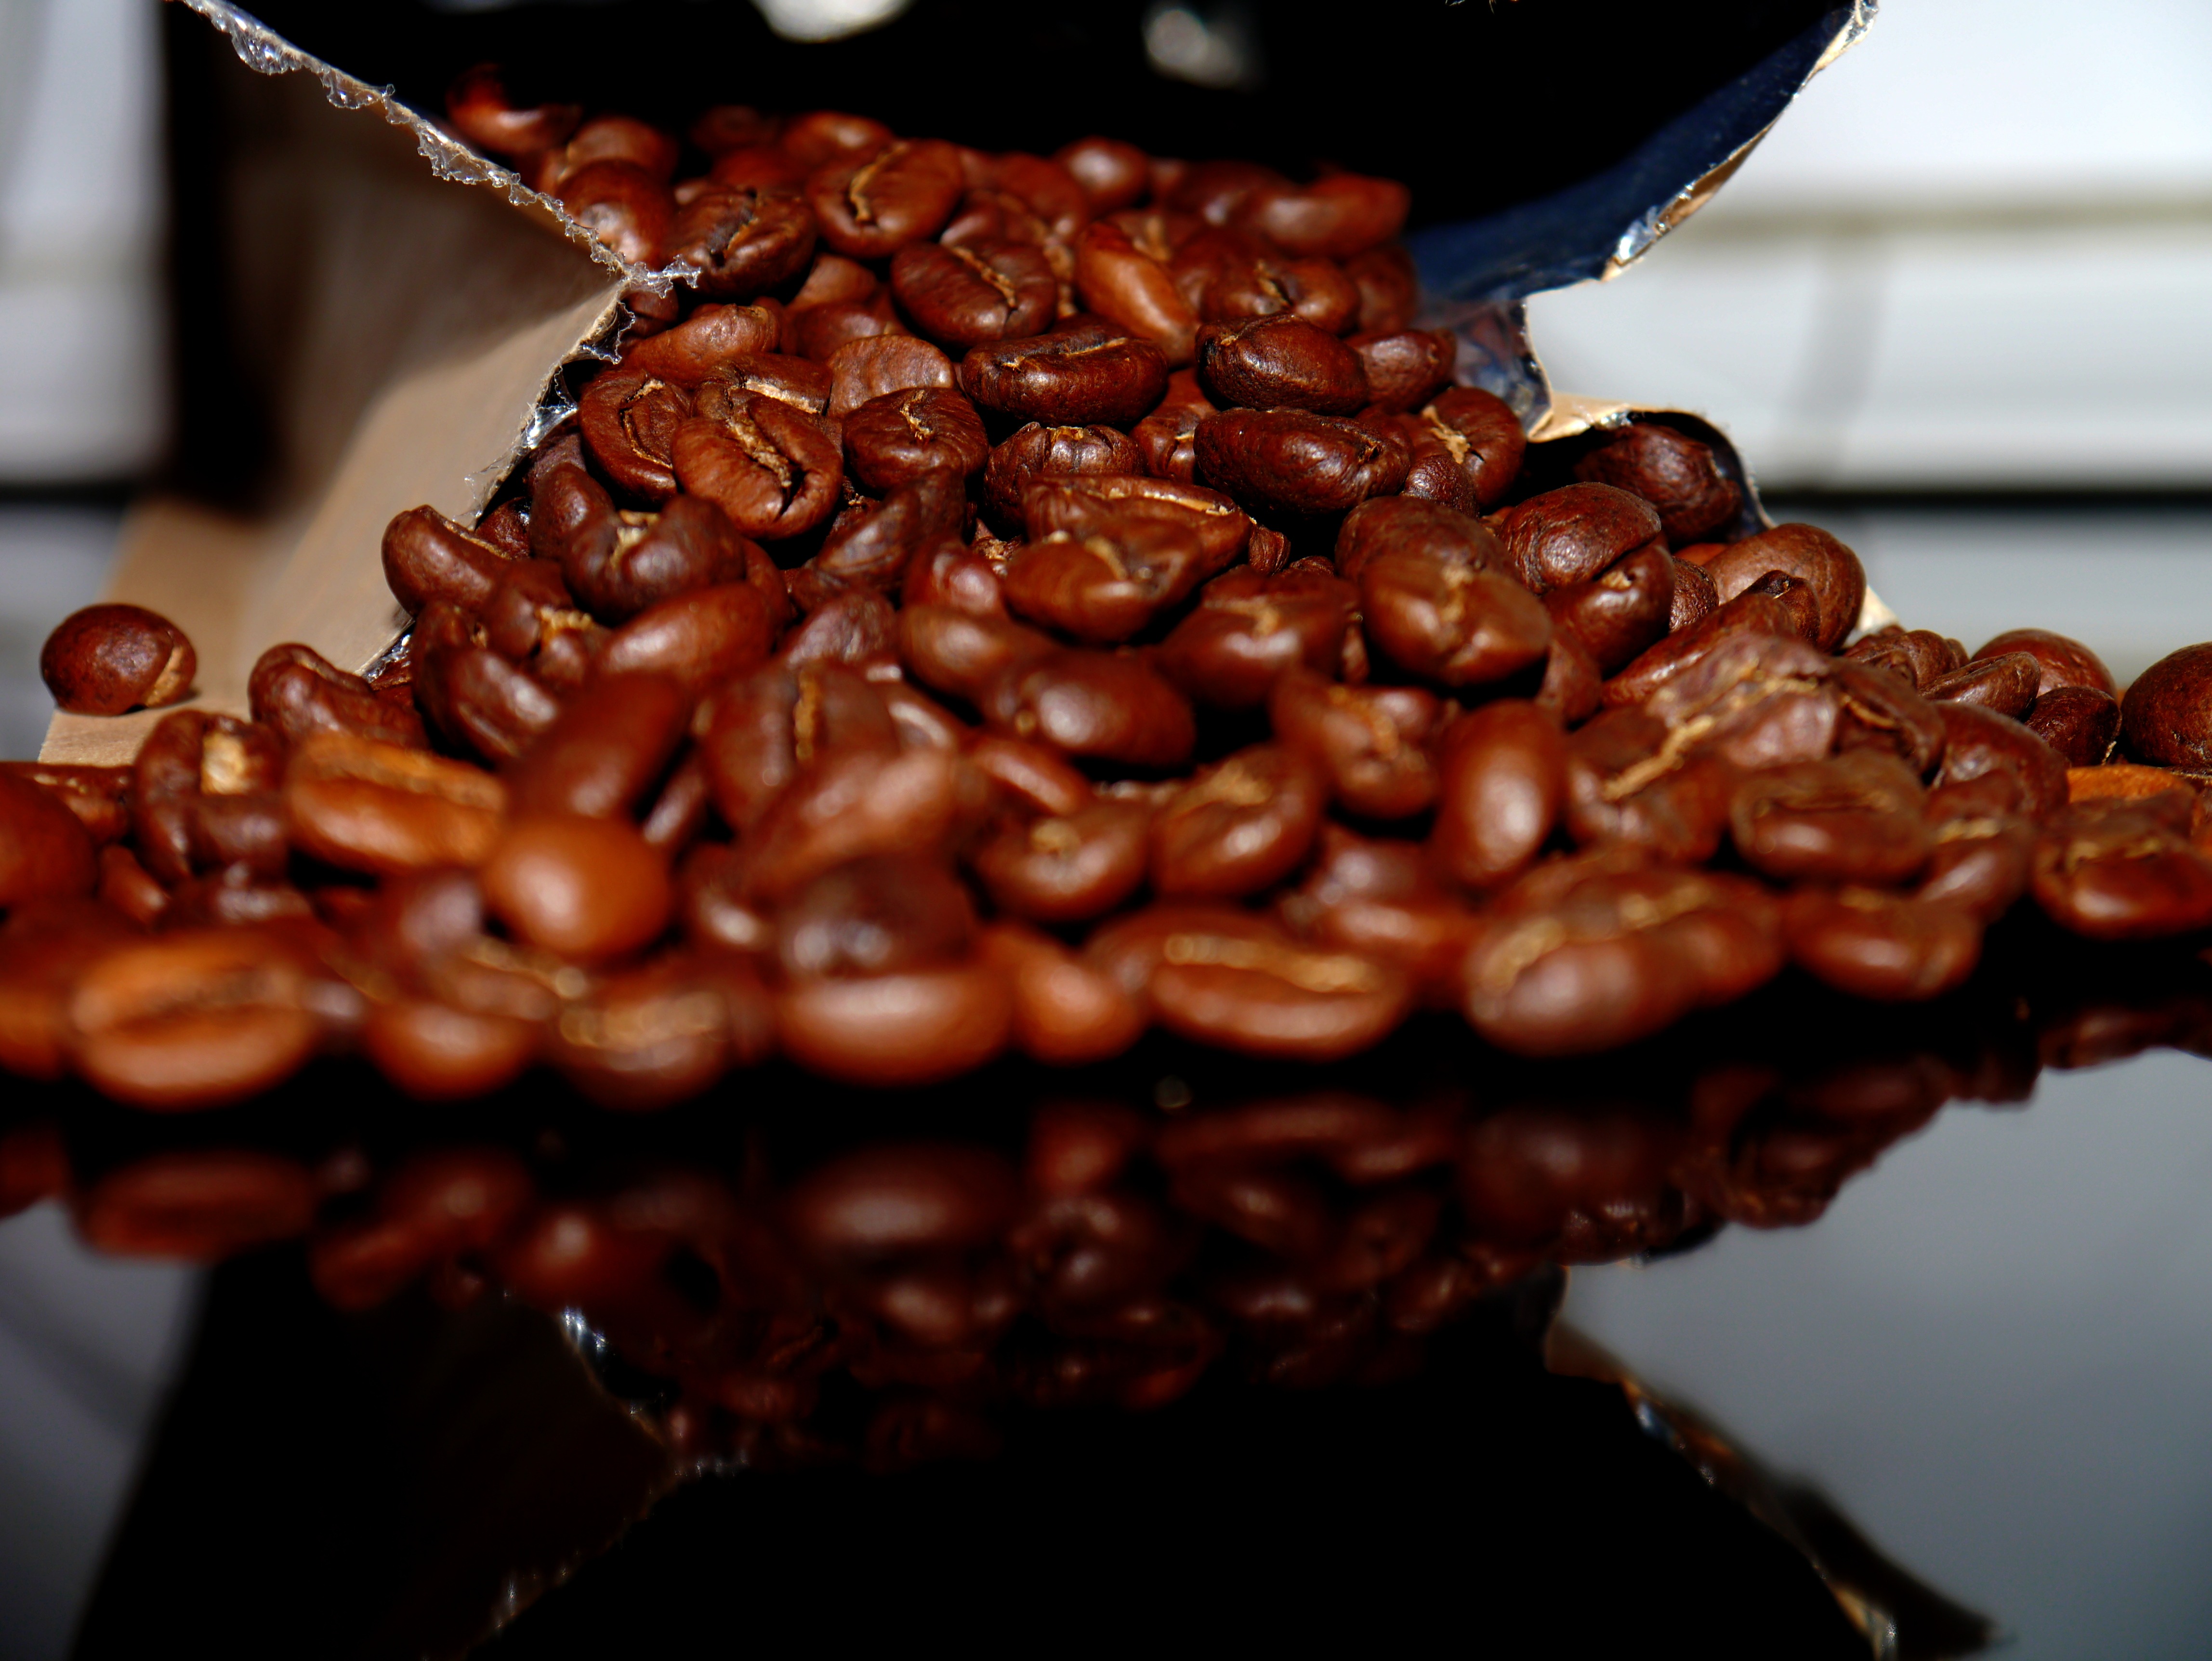
cafe, coffee, coffee bean, food, produce, brown, chocolate, dessert, close up, packaging, sweetness, macro photography, snack food